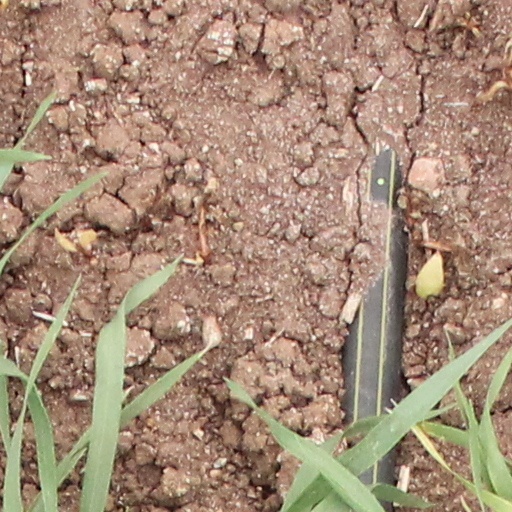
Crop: wheat